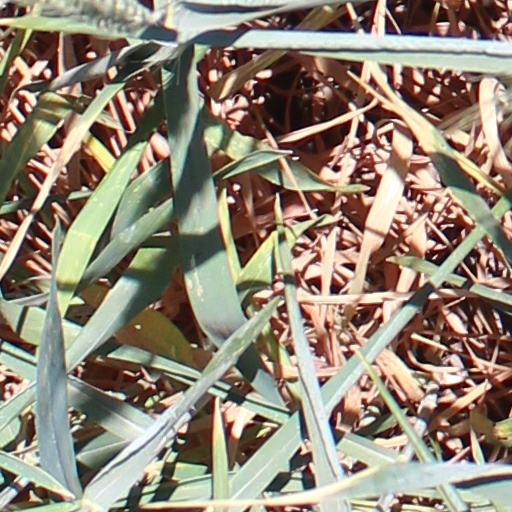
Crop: wheat